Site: brandenburg
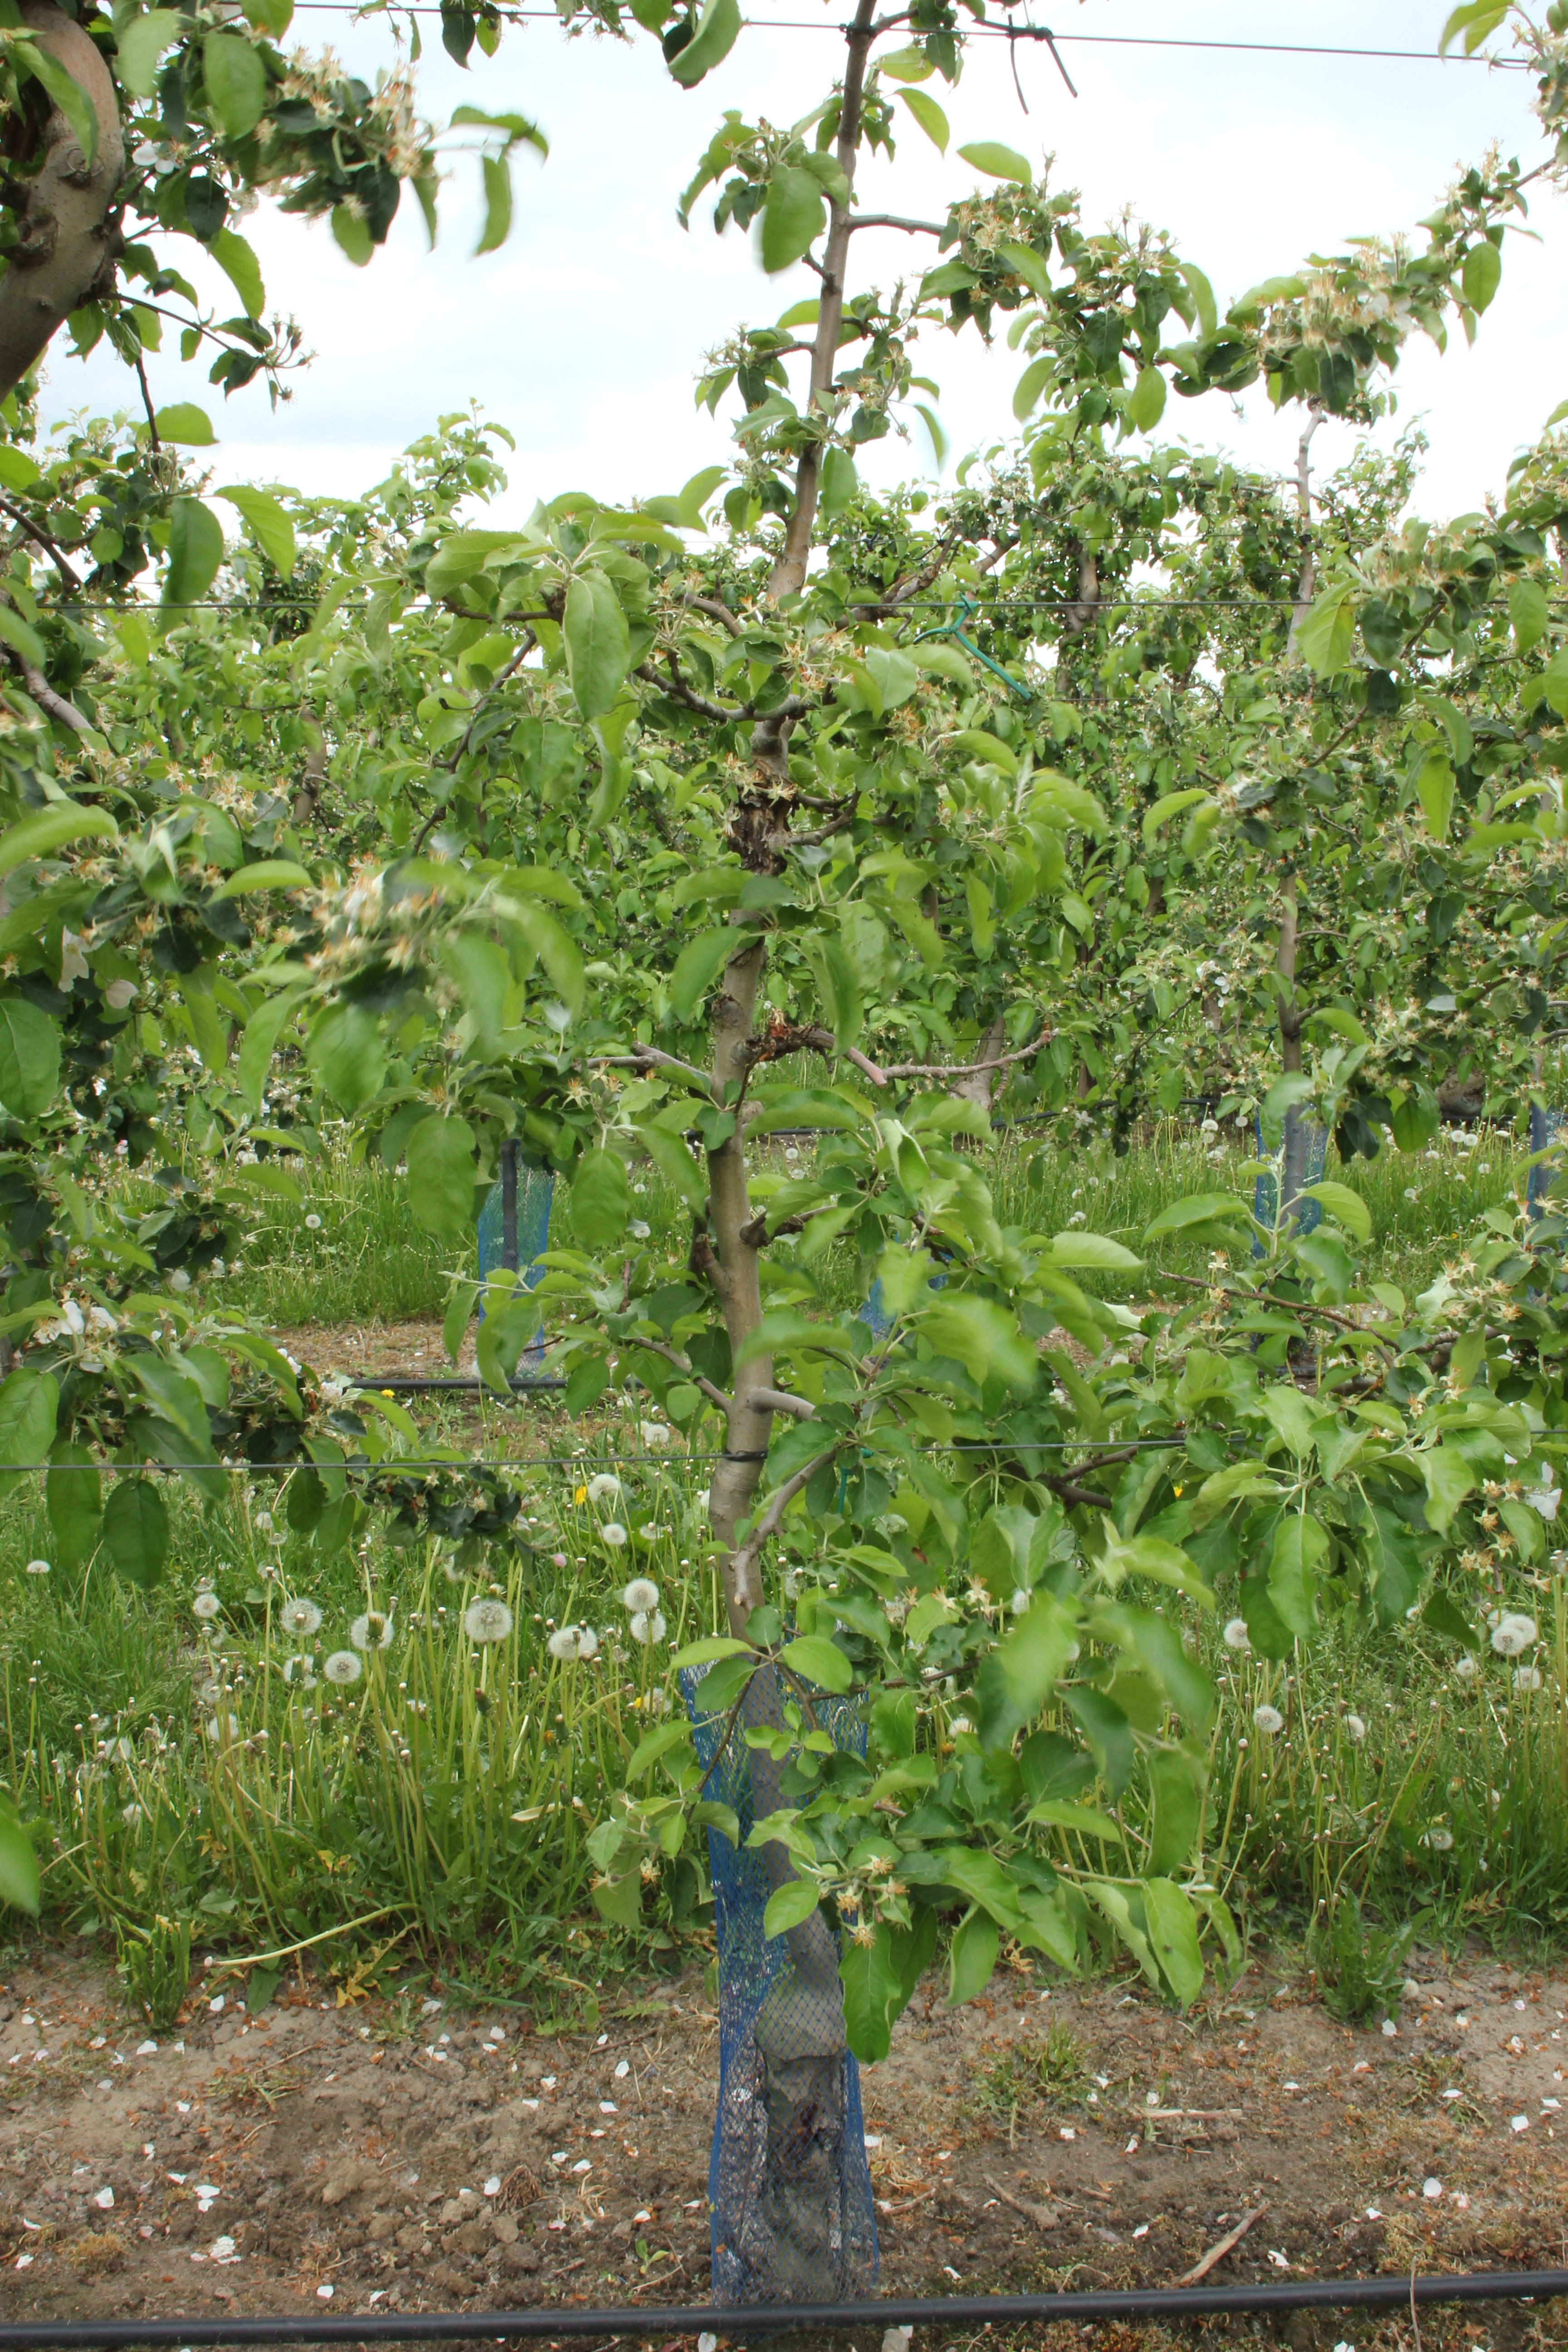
Growth stage (BBCH 67): Flowering